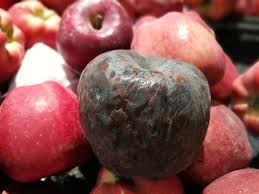
Waste category: biological